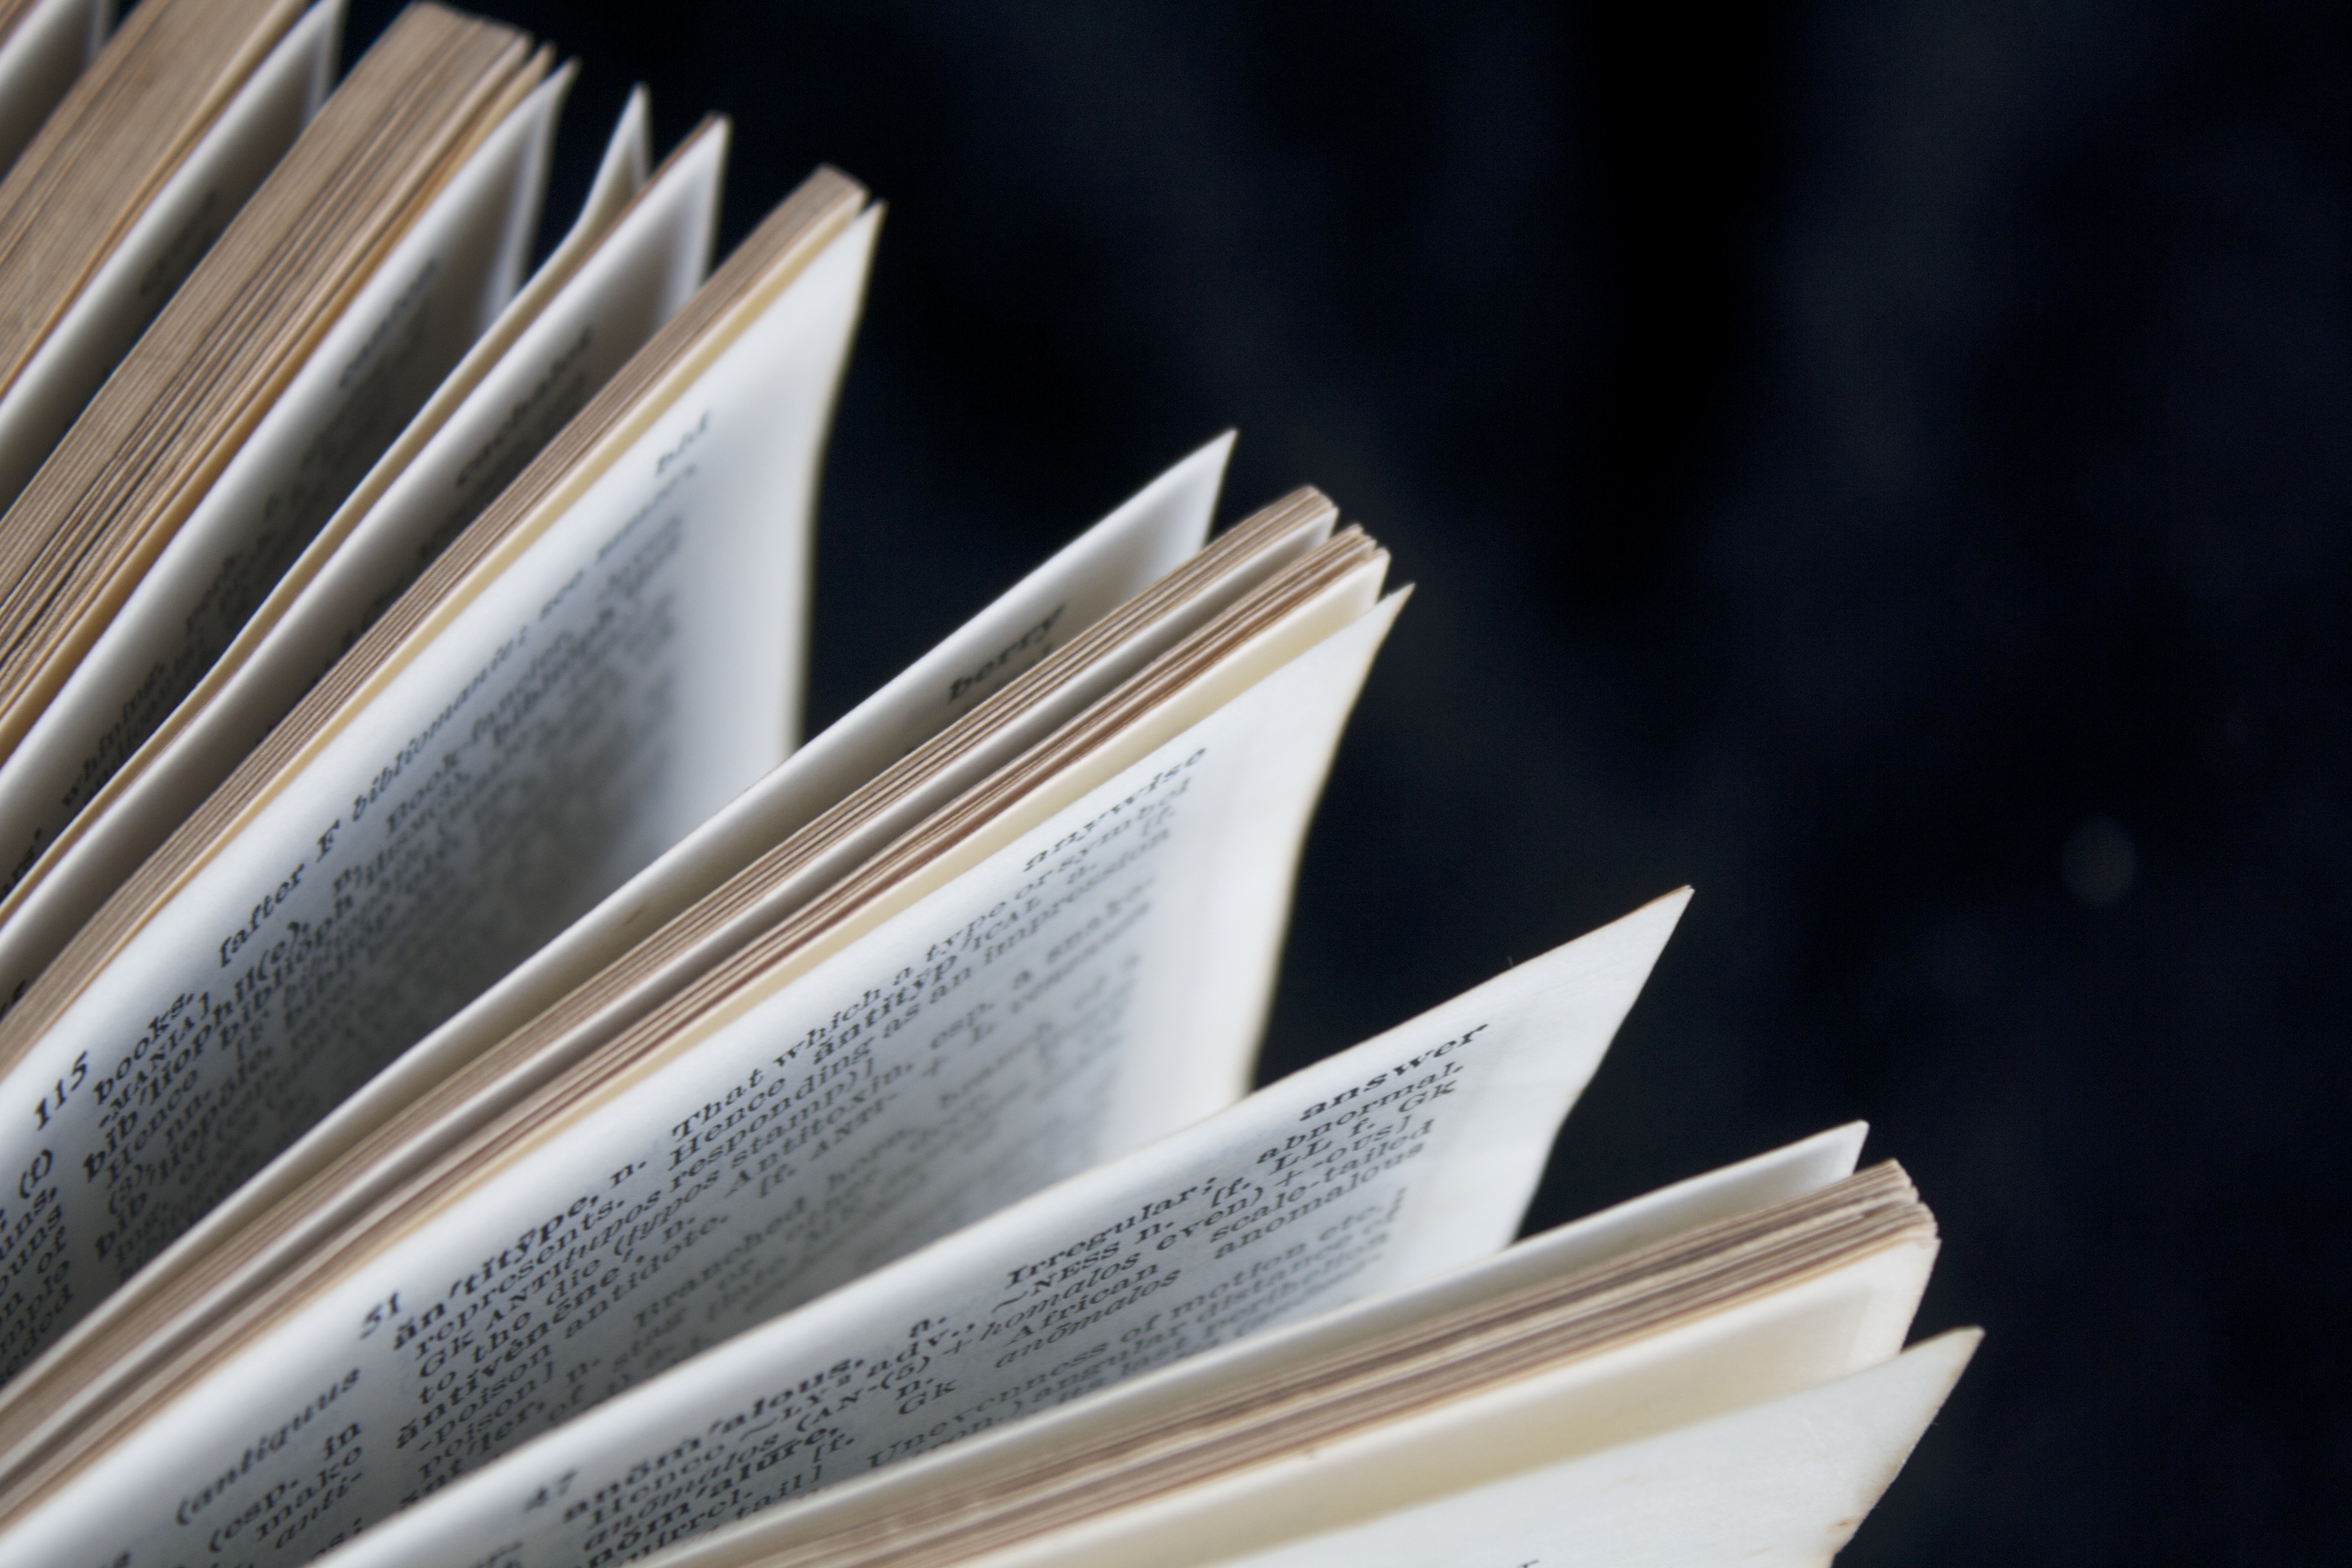
book, wing, reading, metal, material, open book, close up, pages, literature, document, book pages, reading book